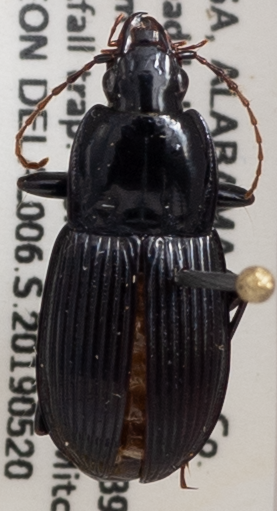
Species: Pterostichus atratus
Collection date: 2019-05-20
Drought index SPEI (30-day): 0.63
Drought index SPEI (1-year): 1.28
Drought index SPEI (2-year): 2.09